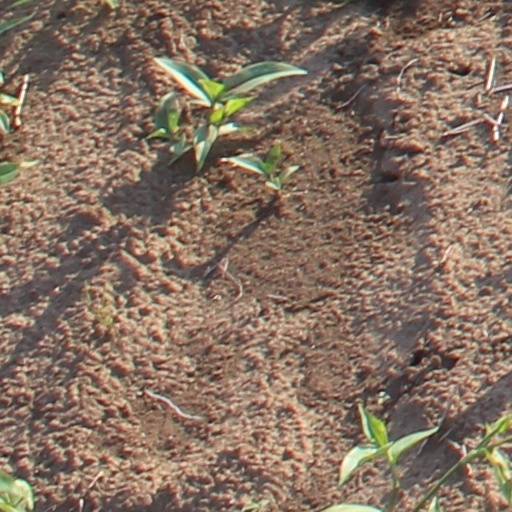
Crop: wheat